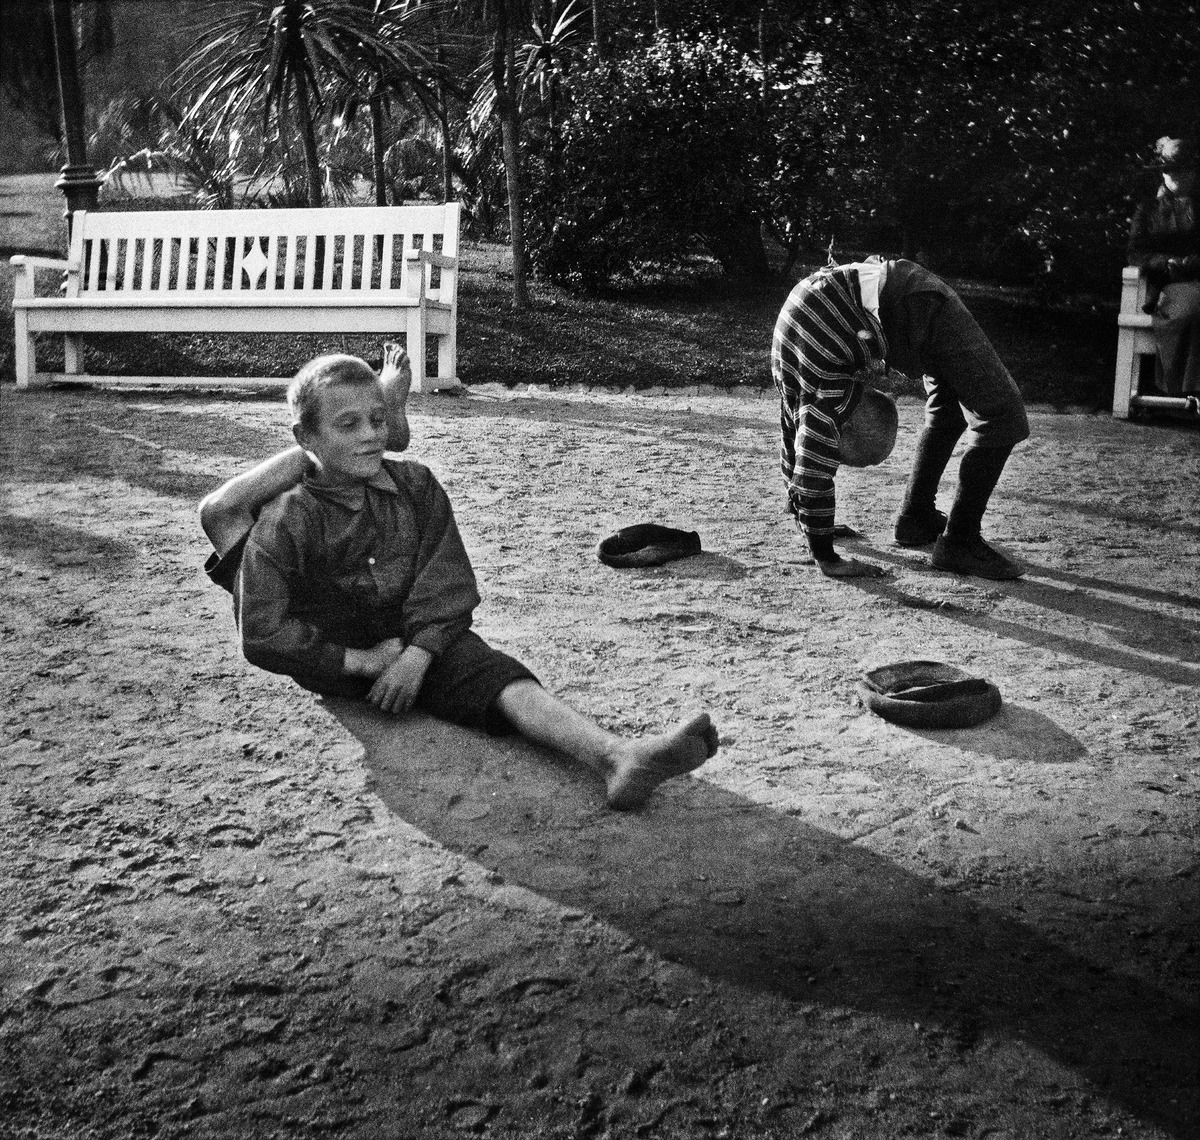
Lapsia esiintymässä
sisällön kuvaus: Lapsia esiintymässä. Kuva on julkaistu otsikolla ”Notkeita poikia Helsingin esplanadipuistossa” Suomen Kuvalehdessä 30.6.1917. mustavalkoinen
Kuvaaja: Timiriasew, Ivan, valokuvaaja
Ajankohta: kuvausaika 1917
Paikka: Suomi, Uusimaa, Helsinki, Kaartinkaupunki Helsinki, Runebergin esplanadi
Aiheet: puistot, pojat, leikit, esiintyminen, esitykset, penkit